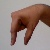
The image shows a hand gesture representing the letter 'Q' in Indian Sign Language.